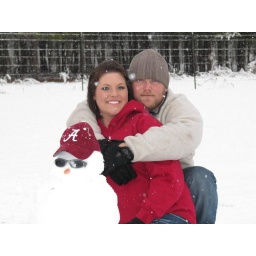
Message: snow in sand rockEmail: sherri_graves@yahoo.comName: sand rock alTo: pix@gowbrc.com